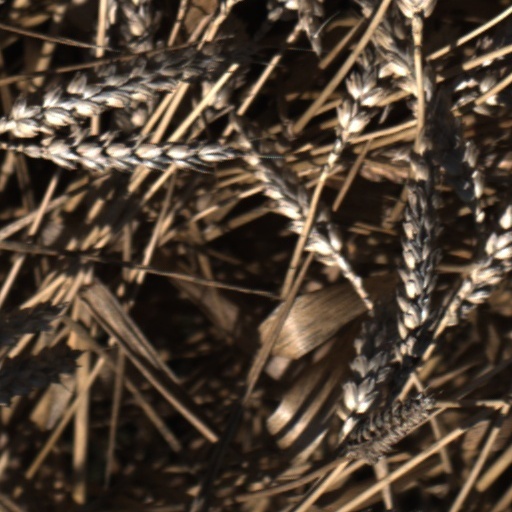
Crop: wheat